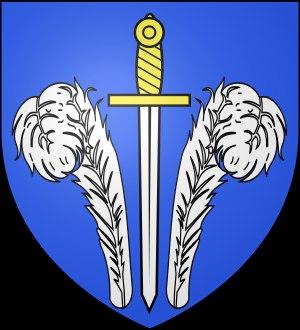
Genillé est une commune française du département d'Indre-et-Loire, en région Centre-Val de Loire. Habité dès le Néolithique, ce bourg rural de la vallée de l'Indrois fut un important vicus attesté dès l'époque mérovingienne, époque à laquelle on y battait monnaie. L'histoire de la paroisse est marquée par deux personnages, Adam Fumée proche conseiller de Charles VII, Louis XI puis Charles VIII dans la seconde moitié du XVᵉ siècle puis Michel de Marolles au XVIIᵉ siècle, abbé de Villeloin, grand collectionneur, homme de lettres et de salons. Au milieu du XIXᵉ siècle, une grande ferme s'installe à Genillé, mettant en œuvre les techniques de culture les plus modernes et le président Patrice de Mac Mahon y fait une visite en 1877 ; l'exploitation se poursuit, avec des fortunes diverses, jusqu'en 1951.